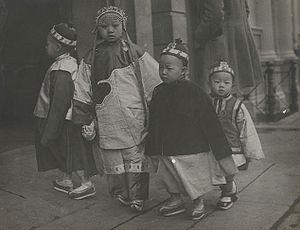
Arnold Genthe est un philologue et un photographe professionnel américain d'origine allemande né à Berlin le 8 janvier 1869 et mort à New Milford le 9 août 1942.